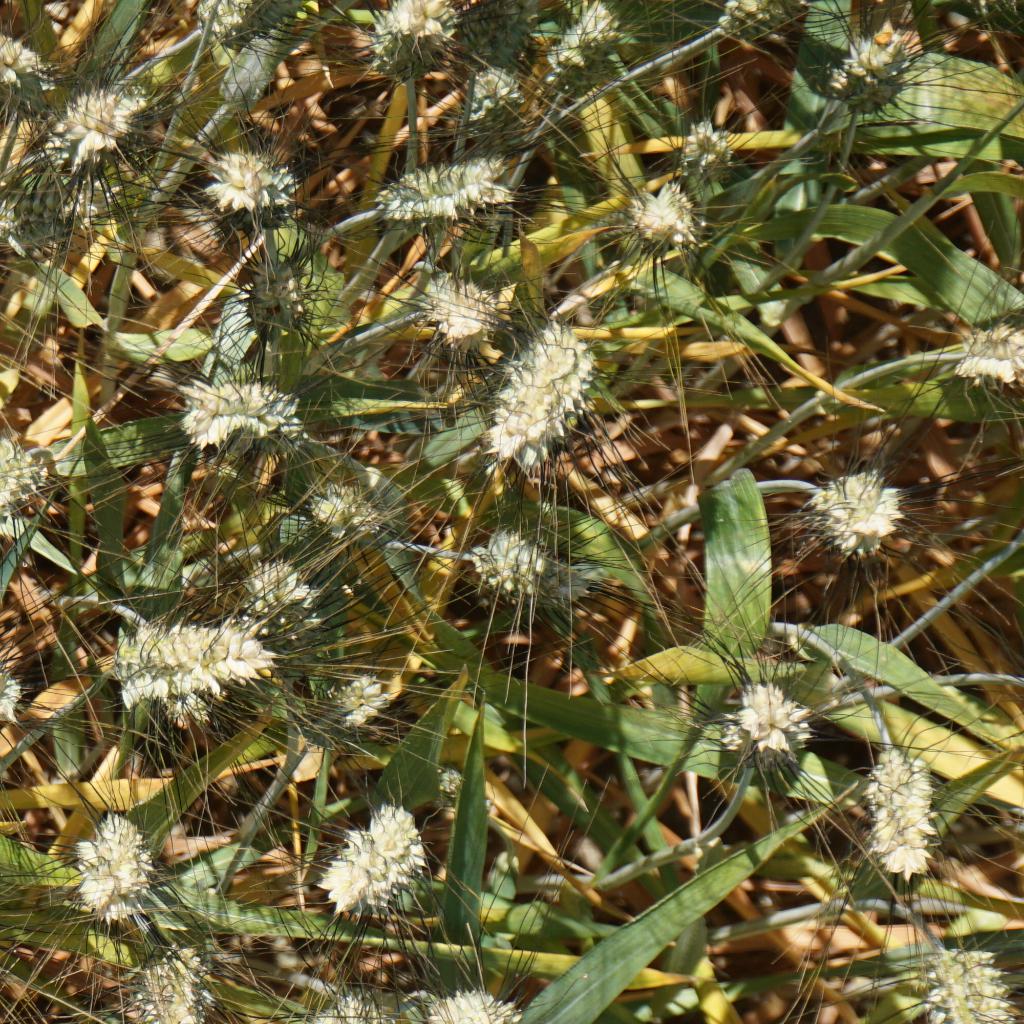
Country: France
Location: Gréoux
Wheat development stage: Filling - Ripening